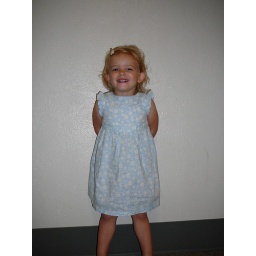
Posing in her blue dress